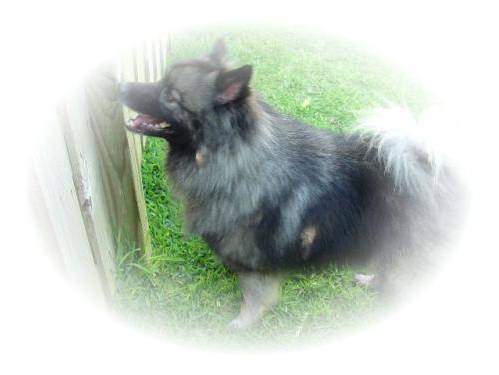
Label: dog